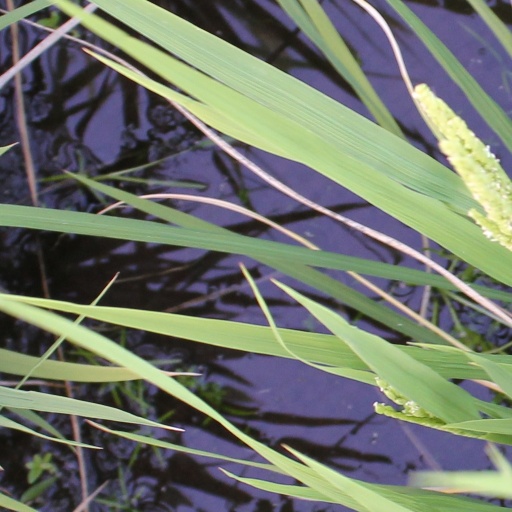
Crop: rice